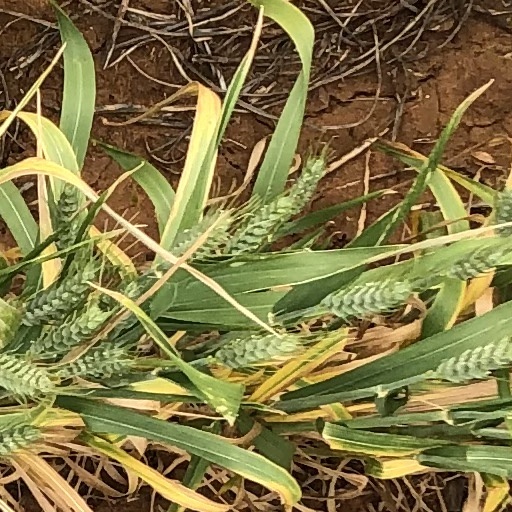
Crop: wheat